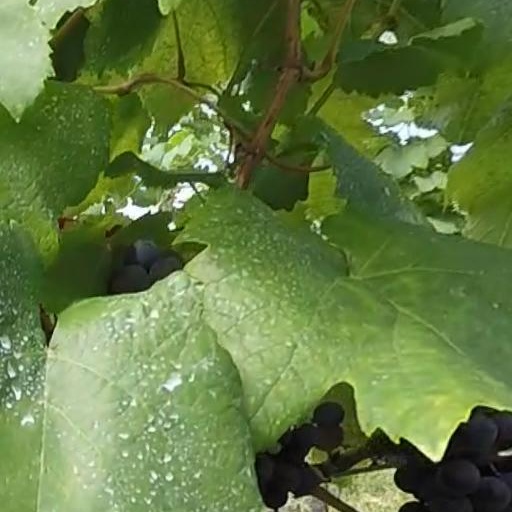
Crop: grape